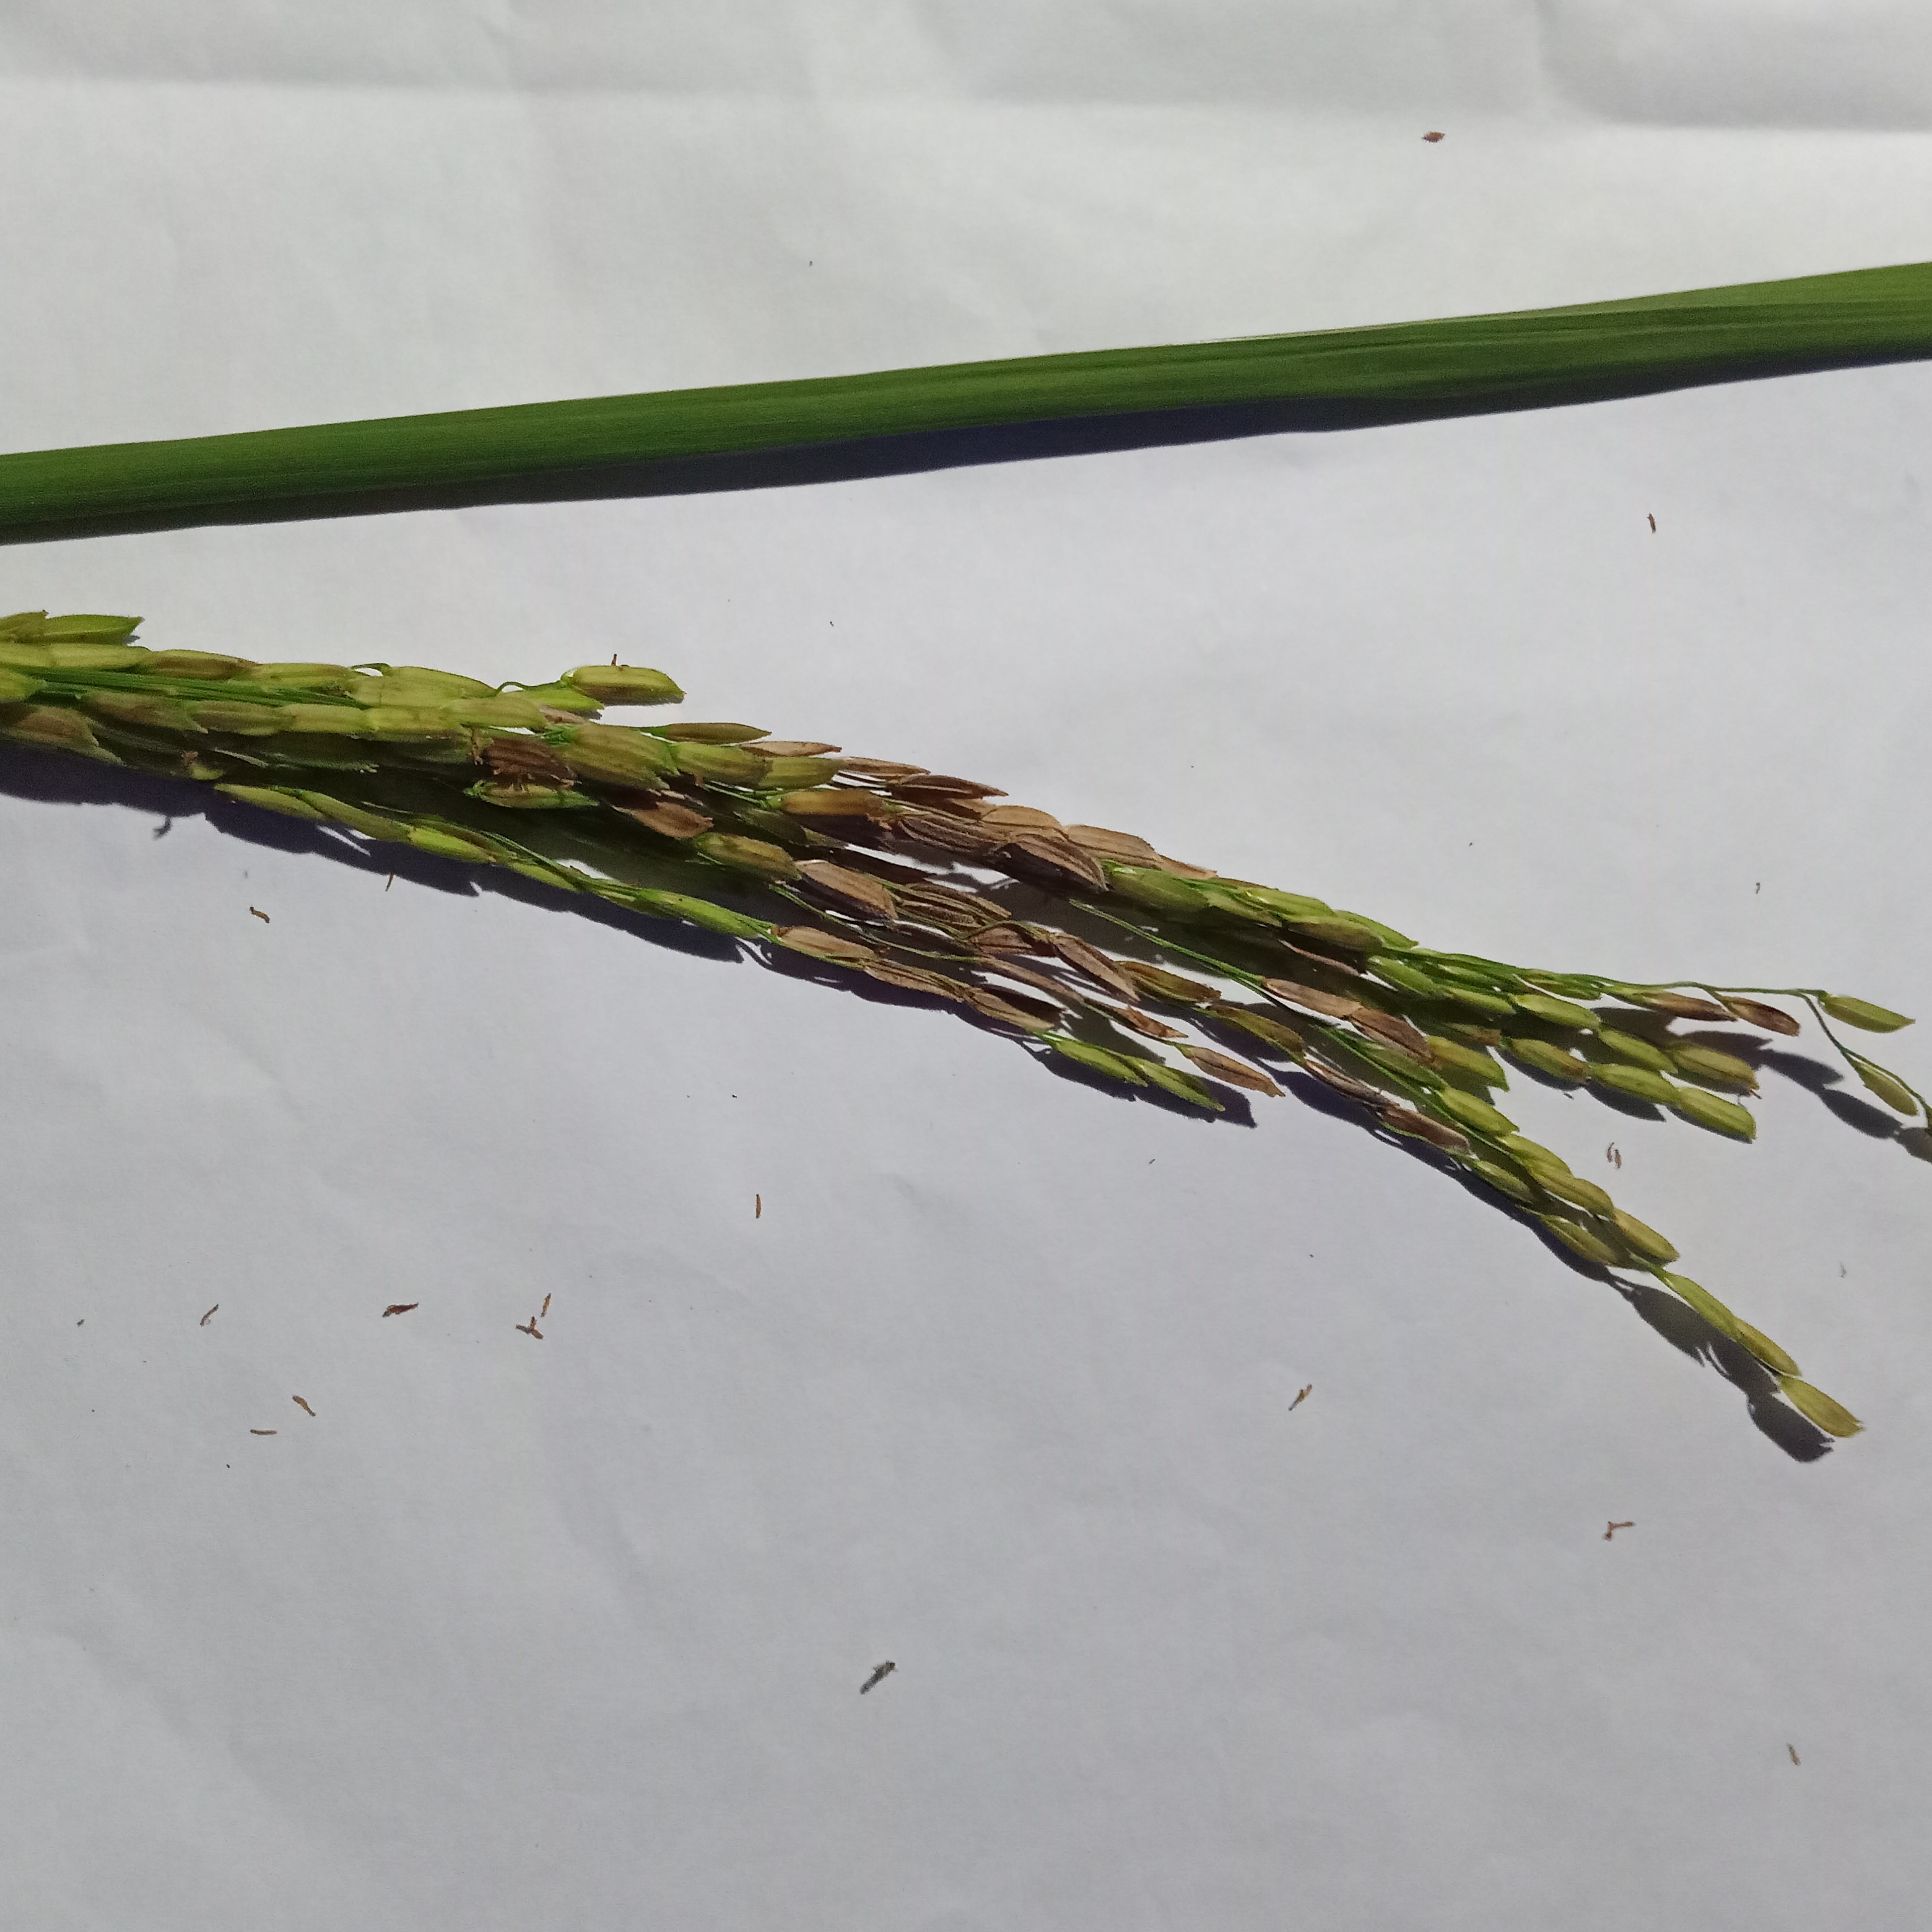
Nhãn: Bệnh Đạo ôn lá và cổ bông (Rice leaf and neck blast)